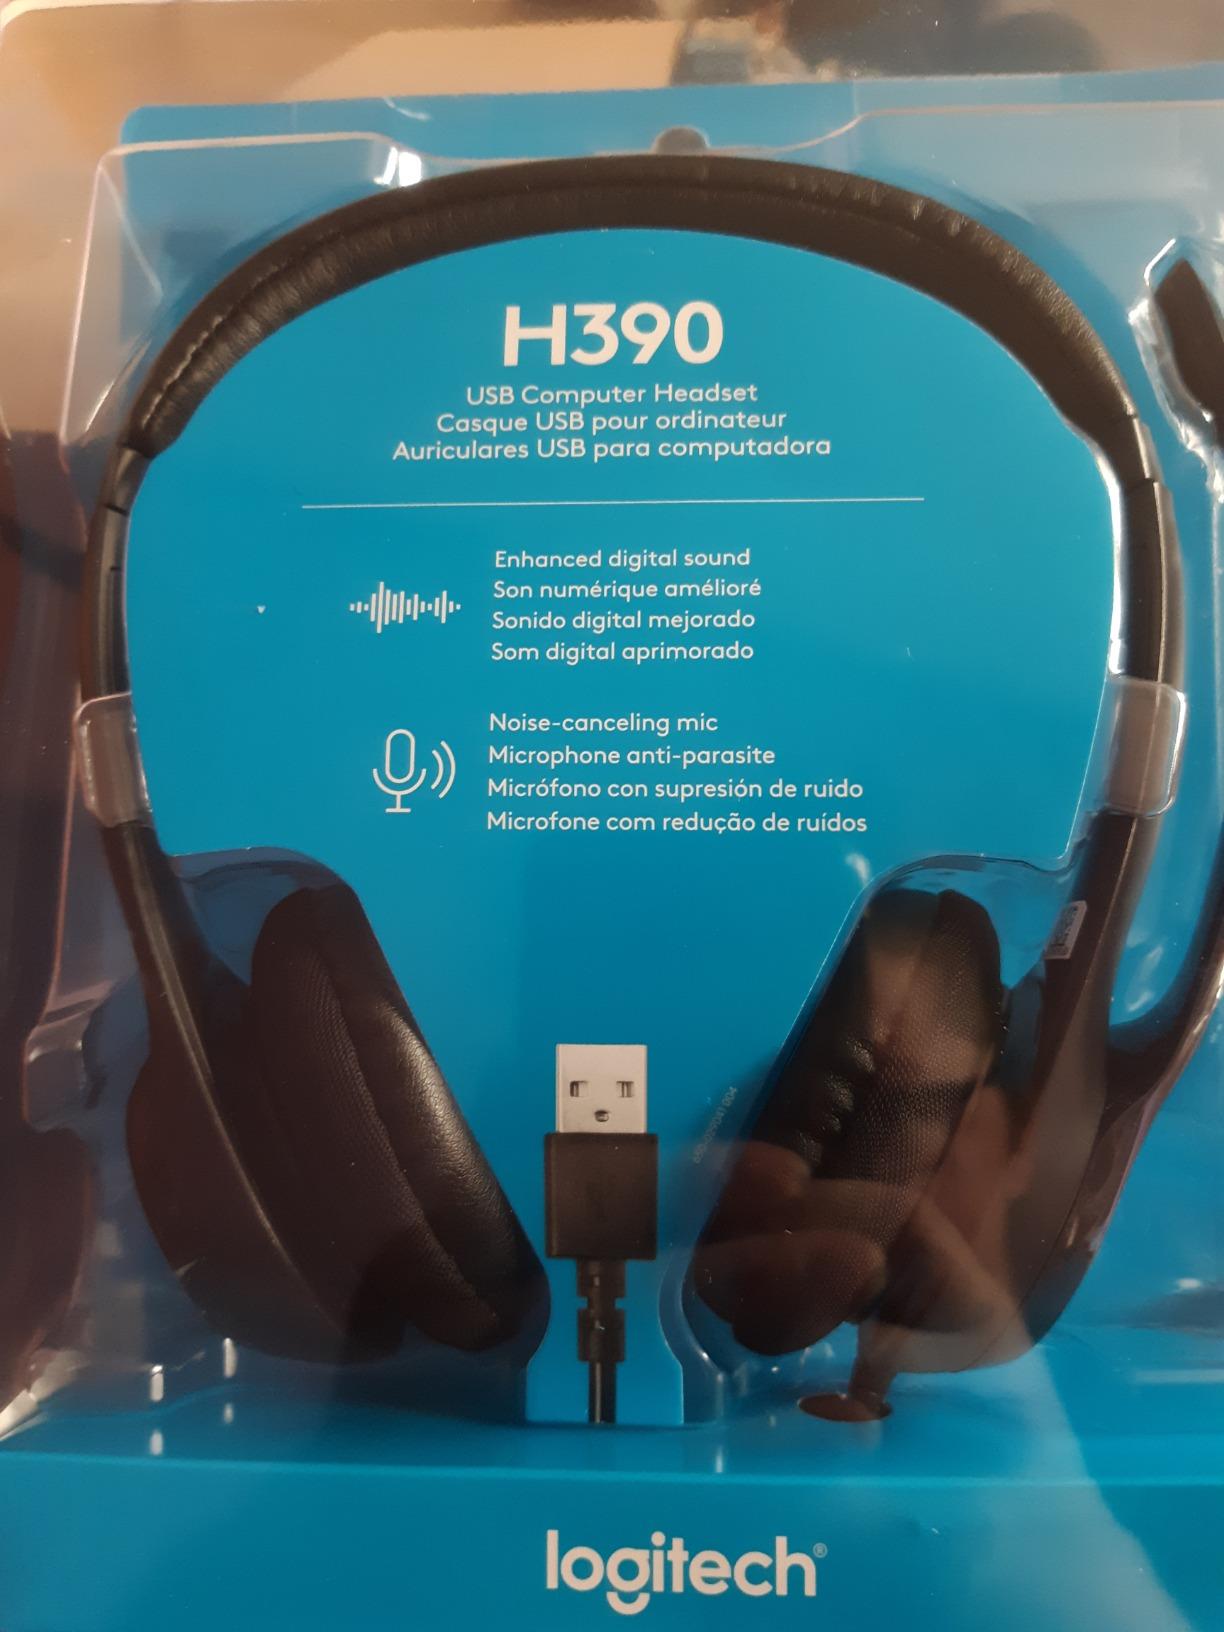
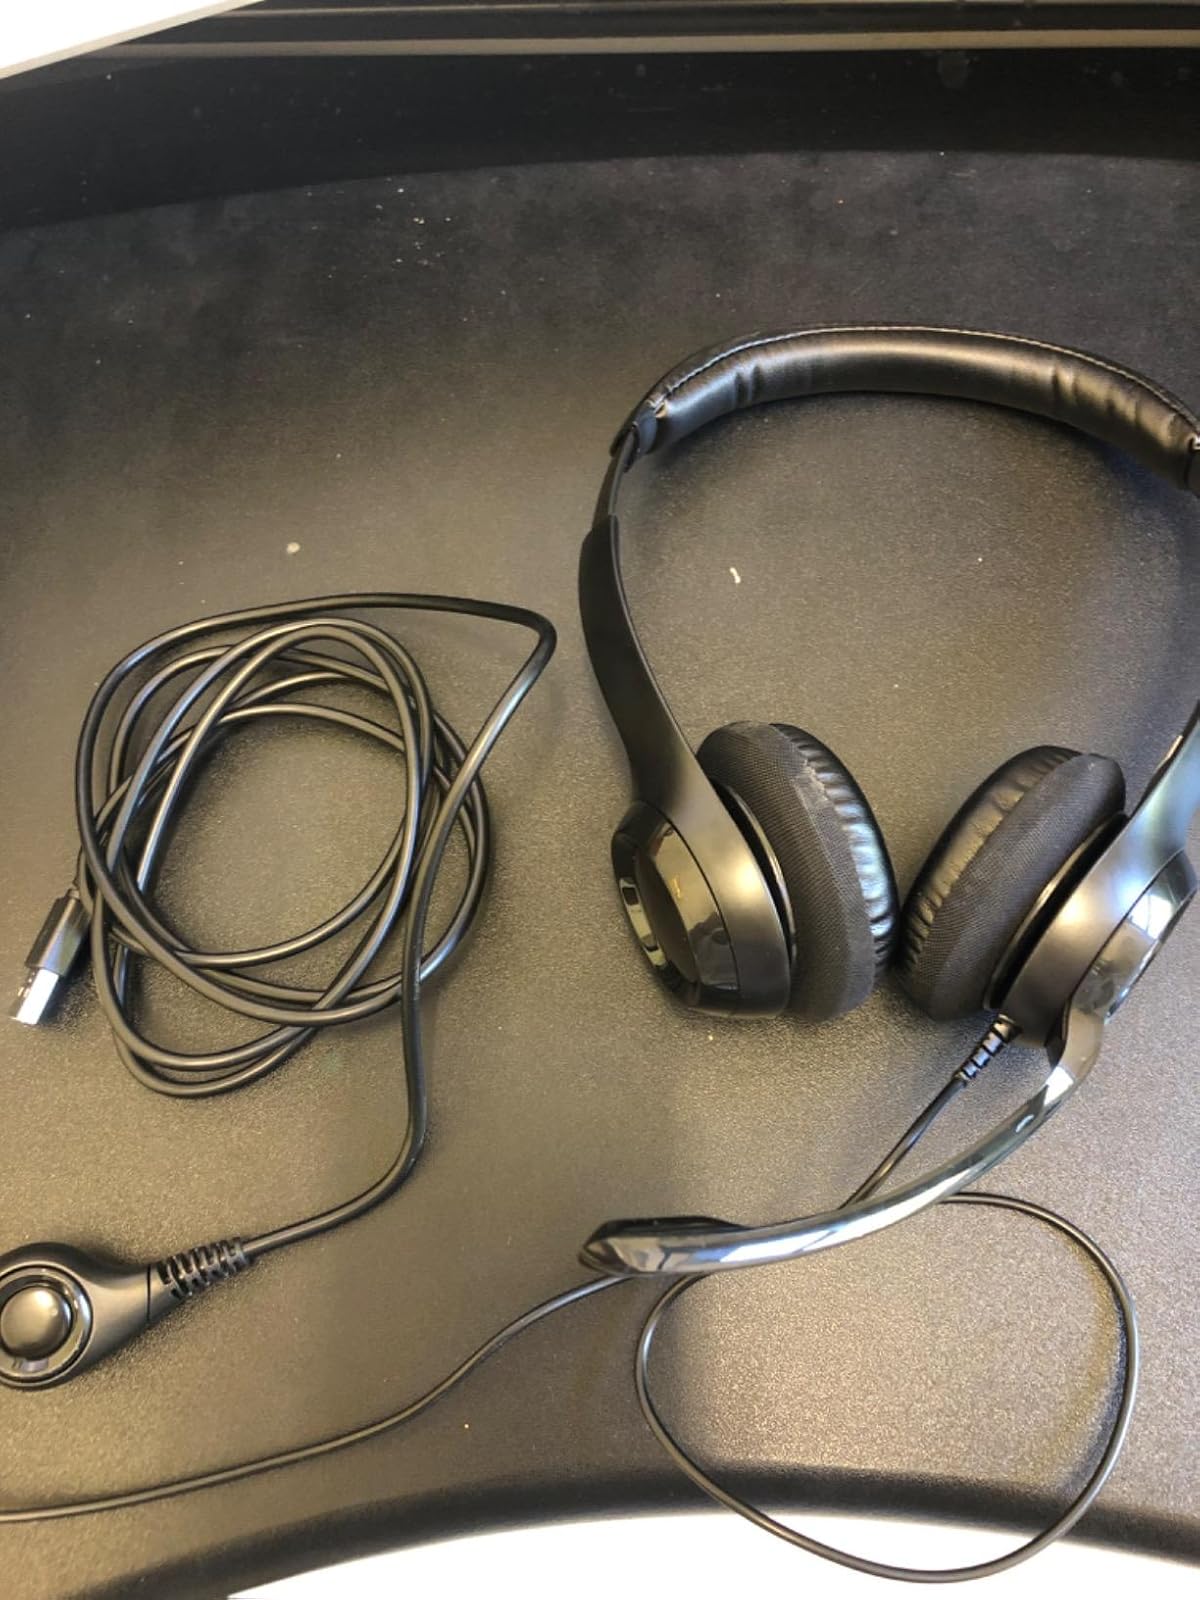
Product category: headphones
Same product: yes